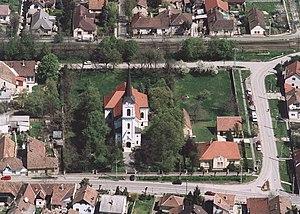
Budakalász est une ville du comitat de Pest, en Hongrie.